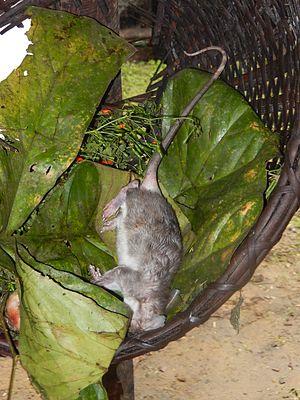
Cricetomys gambianus (Tayap, Cameroun)
Le cricétome des savanes, appelé localement « gafiya » ou encore « kancóoli » et de manière impropre « rat de Gambie » ou « rat géant », est un grand rongeur subsaharien de la famille des Nesomyidae, appartenant au genre Cricetomys. À l'image de l'aulacode, ce gros rongeur fournit une viande très prisée des populations ouest-africaines. L'espèce est en voie de domestication sur le modèle de la domestication du lapin en Europe ou du cochon d'Inde chez les Quechuas et Aymaras. L'élevage de cricétomes s'appelle la cricétomiculture.
La viande de brousse est le nom donné à la viande d'animaux sauvages, recherchée par de nombreux amateurs entre autres sur le continent africain et dans les pays de forte immigration